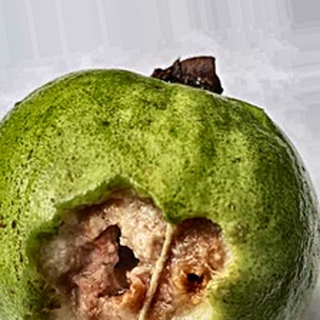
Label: guava_fruit_fly